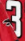
Number: 3